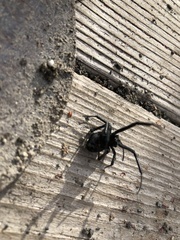
Species: Lactrodectus_hesperus